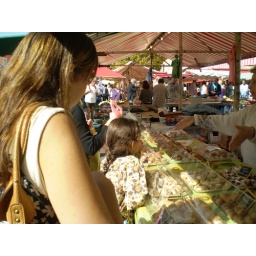
At the fruit and flower market in Nice, which was really cool